DeWanna Bonner

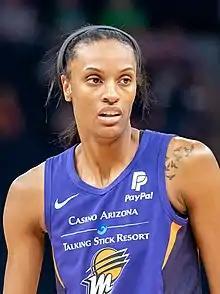
Bonner with the Phoenix Mercury in 2019

In 2017 Bonner sat out the season due to pregnancy. She returned to the team in 2018 and was voted into the 2018 WNBA All-Star Game. The Mercury made the 2018 playoffs as the fifth seed and were one game away from reaching the finals as they lost in five games to the Seattle Storm in the semi-finals.